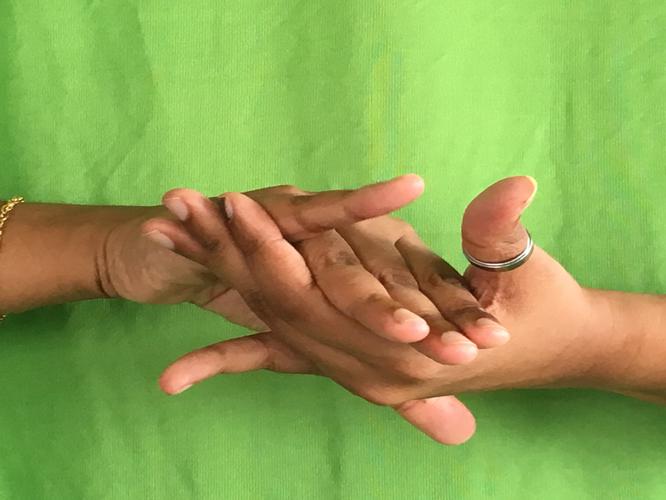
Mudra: Kurma
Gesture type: double_hand